Arthropod leg

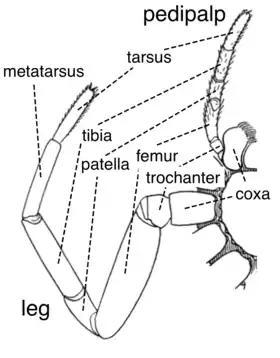
Diagram of a spider leg and pedipalp – the pedipalp has one fewer segment

Arachnid legs differ from those of insects by the addition of two segments on either side of the tibia, the patella between the femur and the tibia, and the metatarsus (sometimes called basitarsus) between the tibia and the tarsus (sometimes called telotarsus), making a total of seven segments.